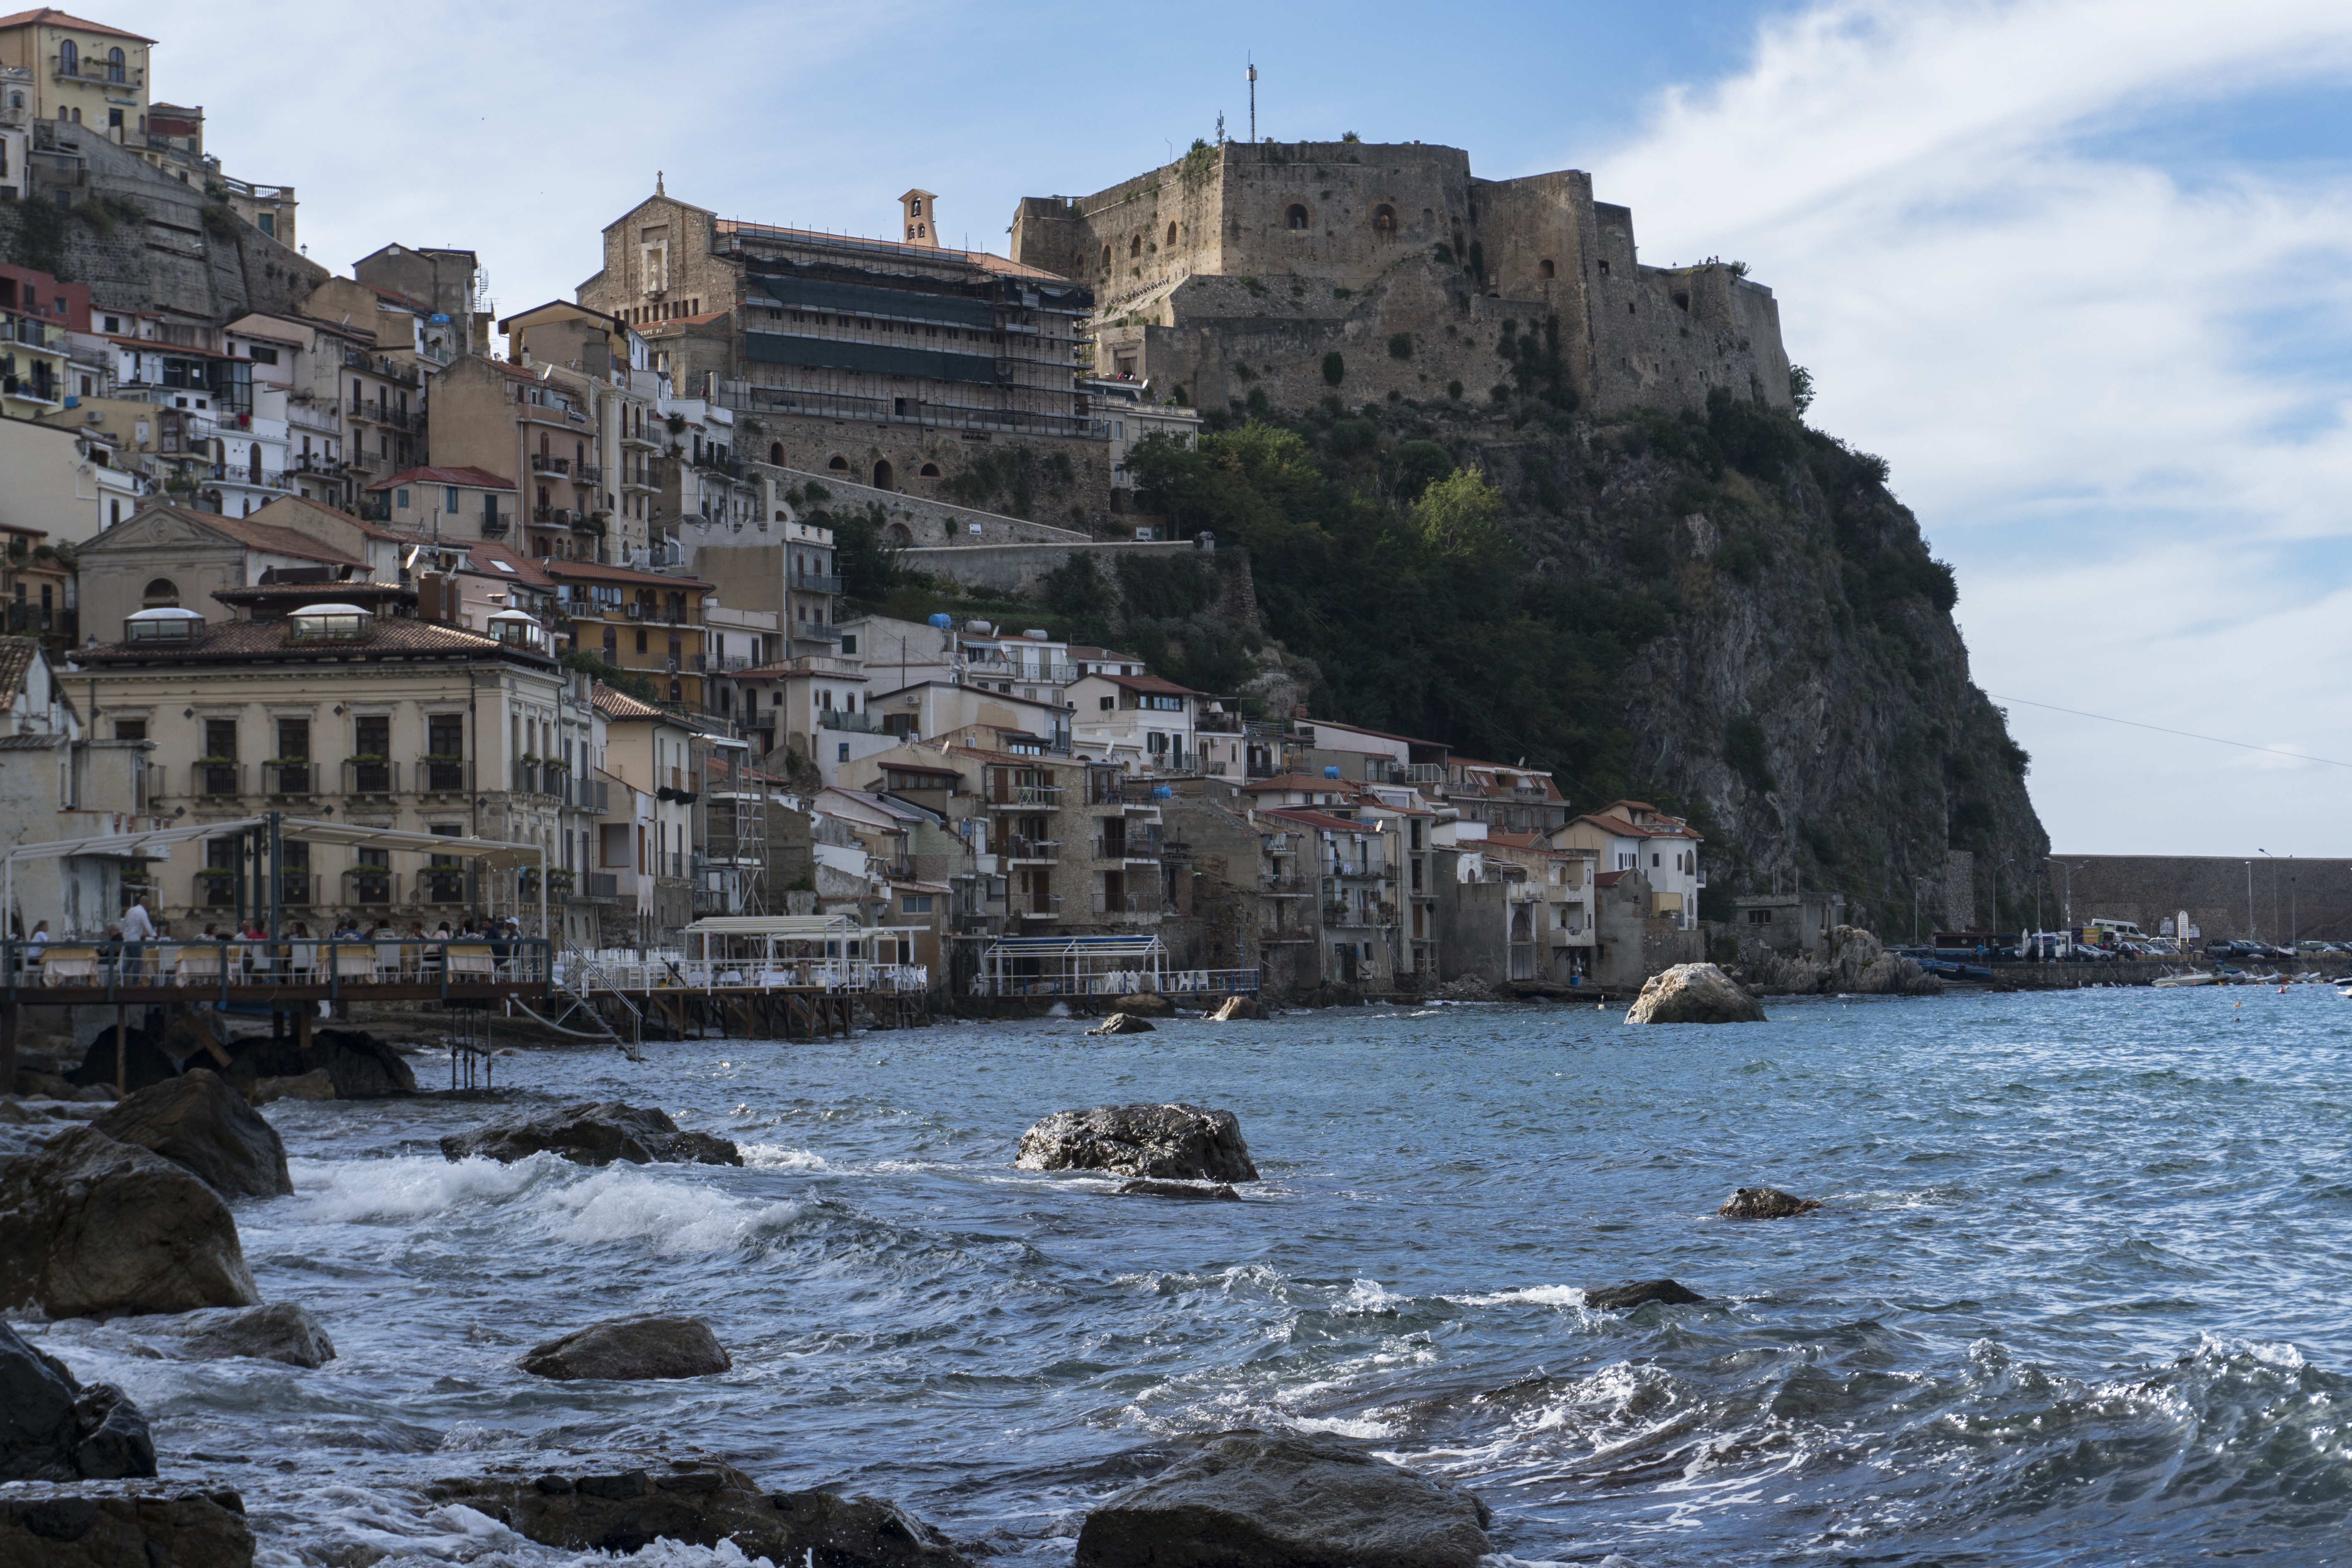
landscape, sea, coast, water, rock, mountain, sky, shore, town, river, vacation, cliff, bay, tourism, terrain, body of water, calabria, houses, geographical feature